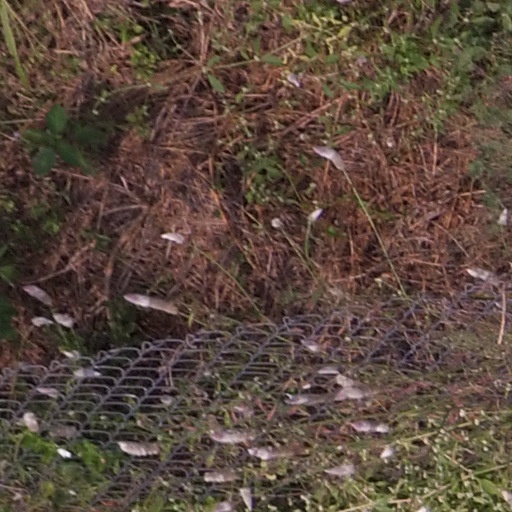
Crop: maize; corn